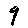
Label: 9